Théâtre Lyrique

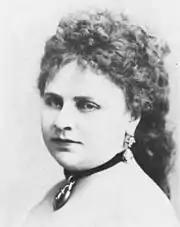
Pauline Lauters

After beginning the season with a series of six less-than-successful premieres, Perrin revived a much-needed money-maker, the three-act "Robin des bois" ("Robin Hood"). This was a highly altered version of Weber's "Der Freischütz", that had been translated and adapted in 1824 by Thomas Sauvage and Castil-Blaze, for performance at the Théâtre de l'Odéon. Eugène Scribe had also been brought in to make some revisions early in the run, but he preferred to keep his contribution anonymous.